Roman salute

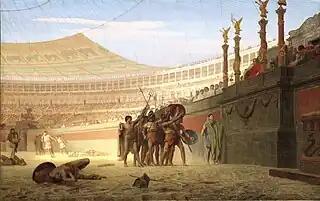
"Ave Caesar Morituri te Salutant", by Jean-Léon Gérôme (1859)

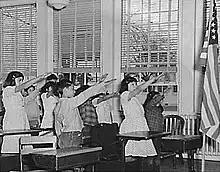
Children performing the Bellamy salute to the flag of the United States

Beginning with Jacques-Louis David's painting "The Oath of the Horatii" (1784), an association of the gesture with Roman republican and imperial culture emerged. The painting shows the three sons of Horatius swear on their swords, held by their father, that they will defend Rome to the death. It is based on a historical event described by Livy (Book I, sections 24-6) and elaborated by Dionysius in "Roman Antiquities" (Book III). However, the moment depicted in David's painting is his own creation. Neither Livy nor Dionysius mention any oath taking episode. Dionysius, the more detailed source, reports that the father had left to his sons the decision to fight then raised his hands to the heavens to thank the gods.